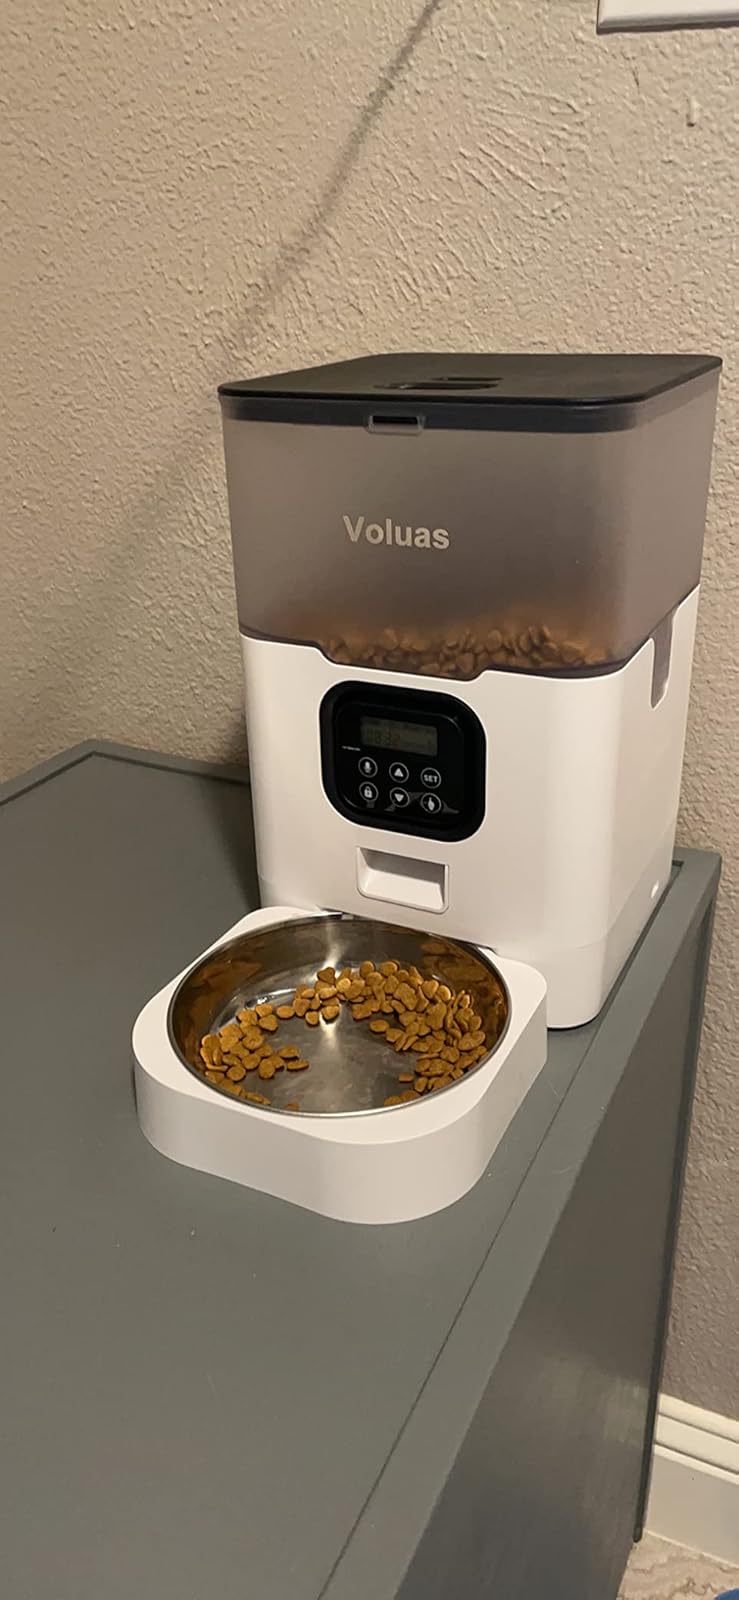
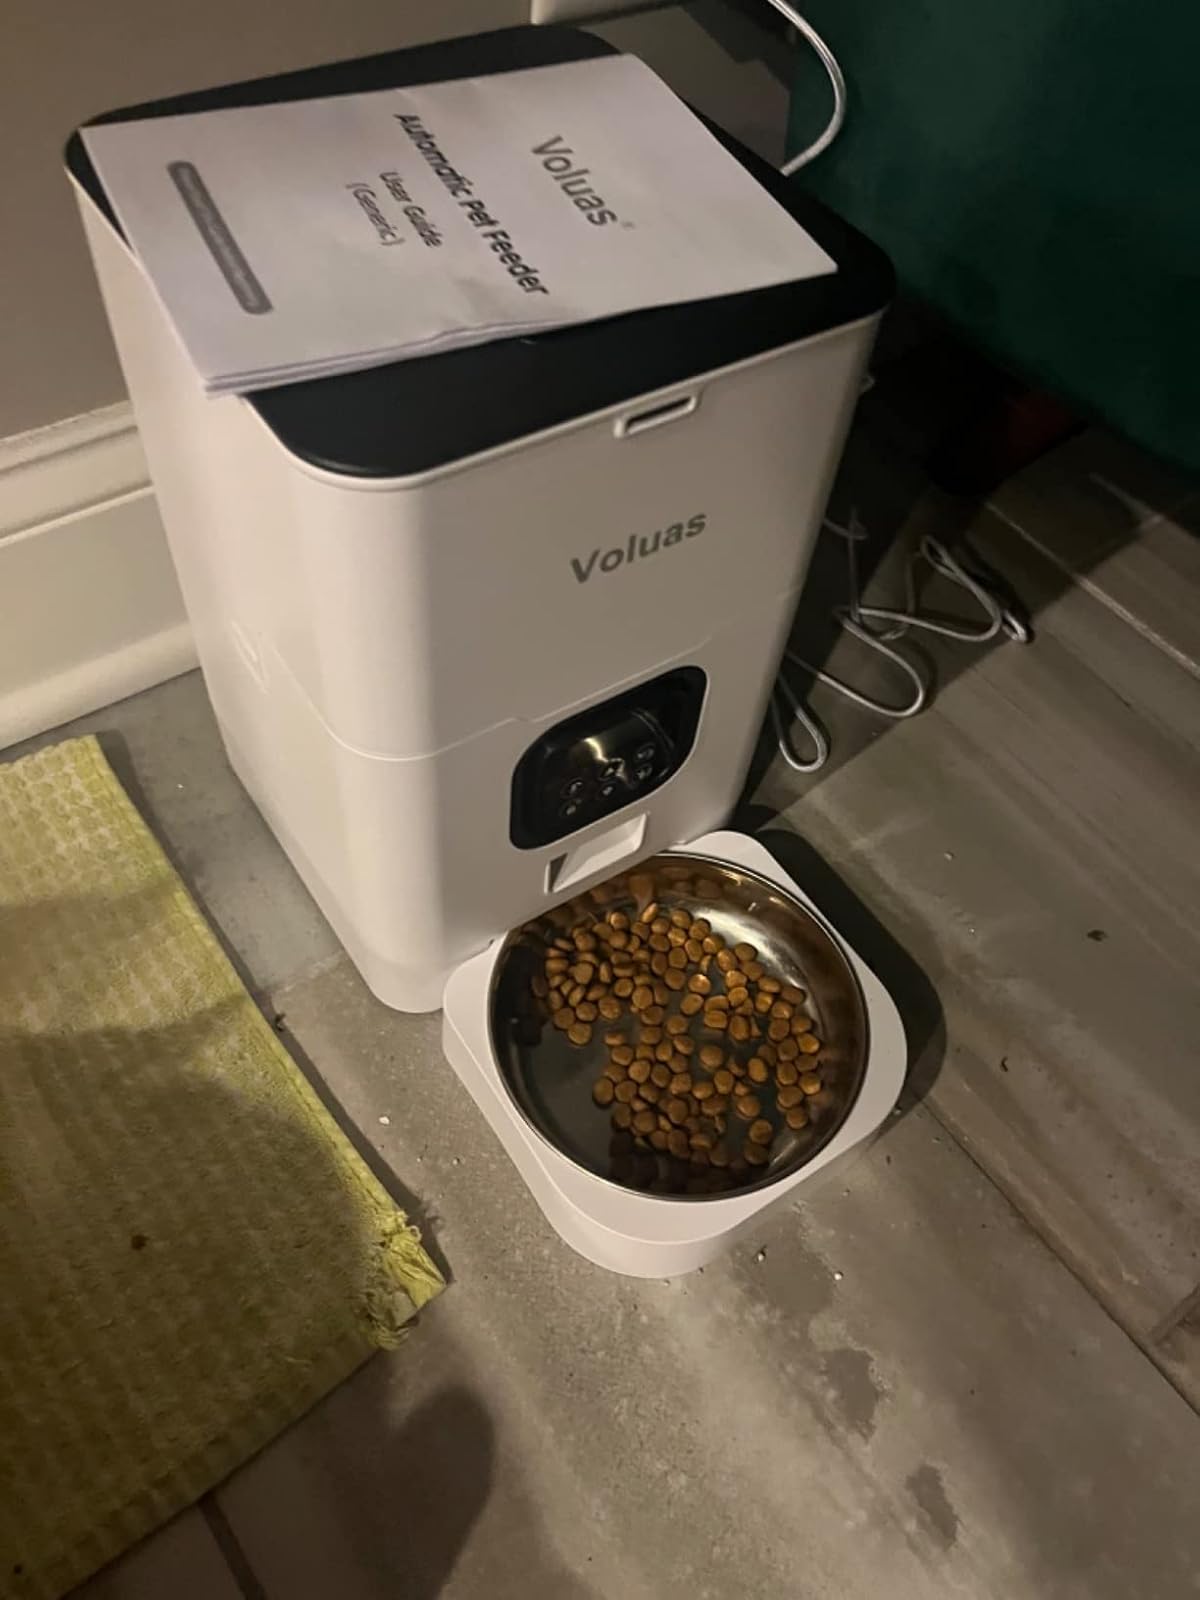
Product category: items_feeder
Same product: no